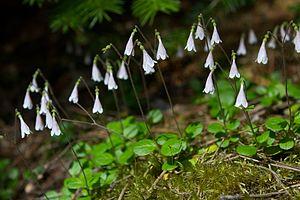
Cette liste de Tracheophyta de Bosnie-Herzégovine, ainsi que d’espèces introduites est un aperçu incomplet d’espèces de mousses, de fougères, de gymnospermes et d’angiospermes citées dans la littérature disponible en langues bosniaque, croate, serbe et serbo-croate. Cet aperçu n’inclue pas des espèces cultivées ni celles occasionnellement introduites.